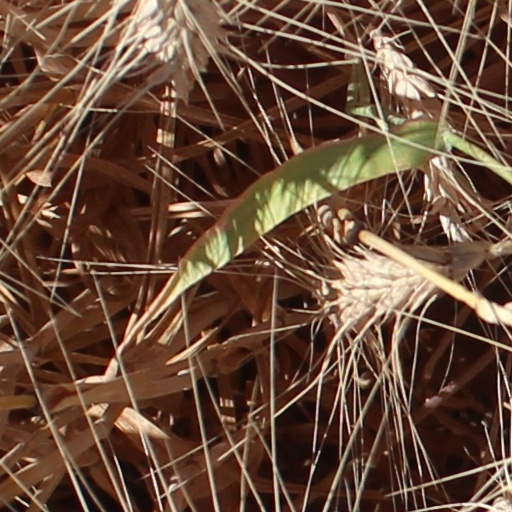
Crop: wheat